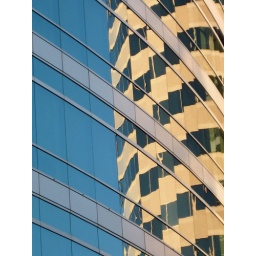
Reflection of the Hotel De Anza in the windows of a building across the street in downtown San Jose.